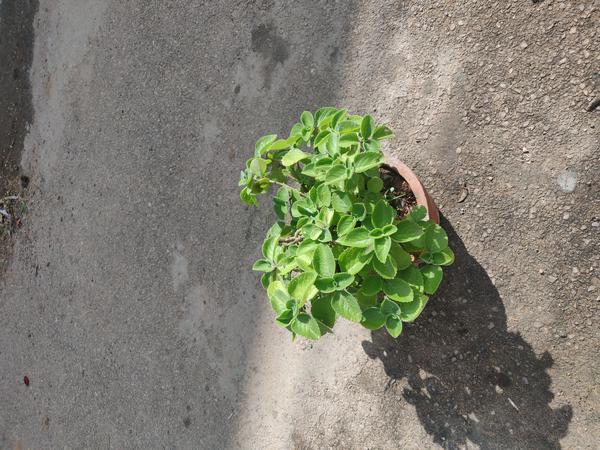
Plant: Doddapatre